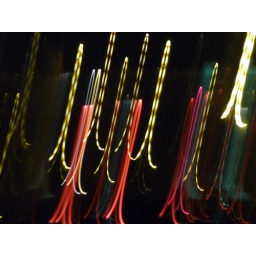
The car lights in the street dance...